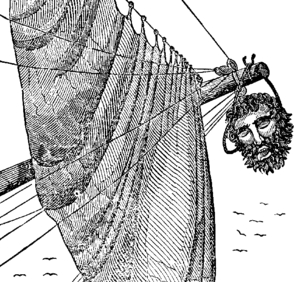
Le 22 novembre 1718, l'île d'Ocracoke, situé au large des côtes de Caroline du Nord, est le théâtre d'une bataille navale entre la Royal Navy et le célèbre pirate Barbe Noire, qui y trouve une mort épique et digne de sa légende.